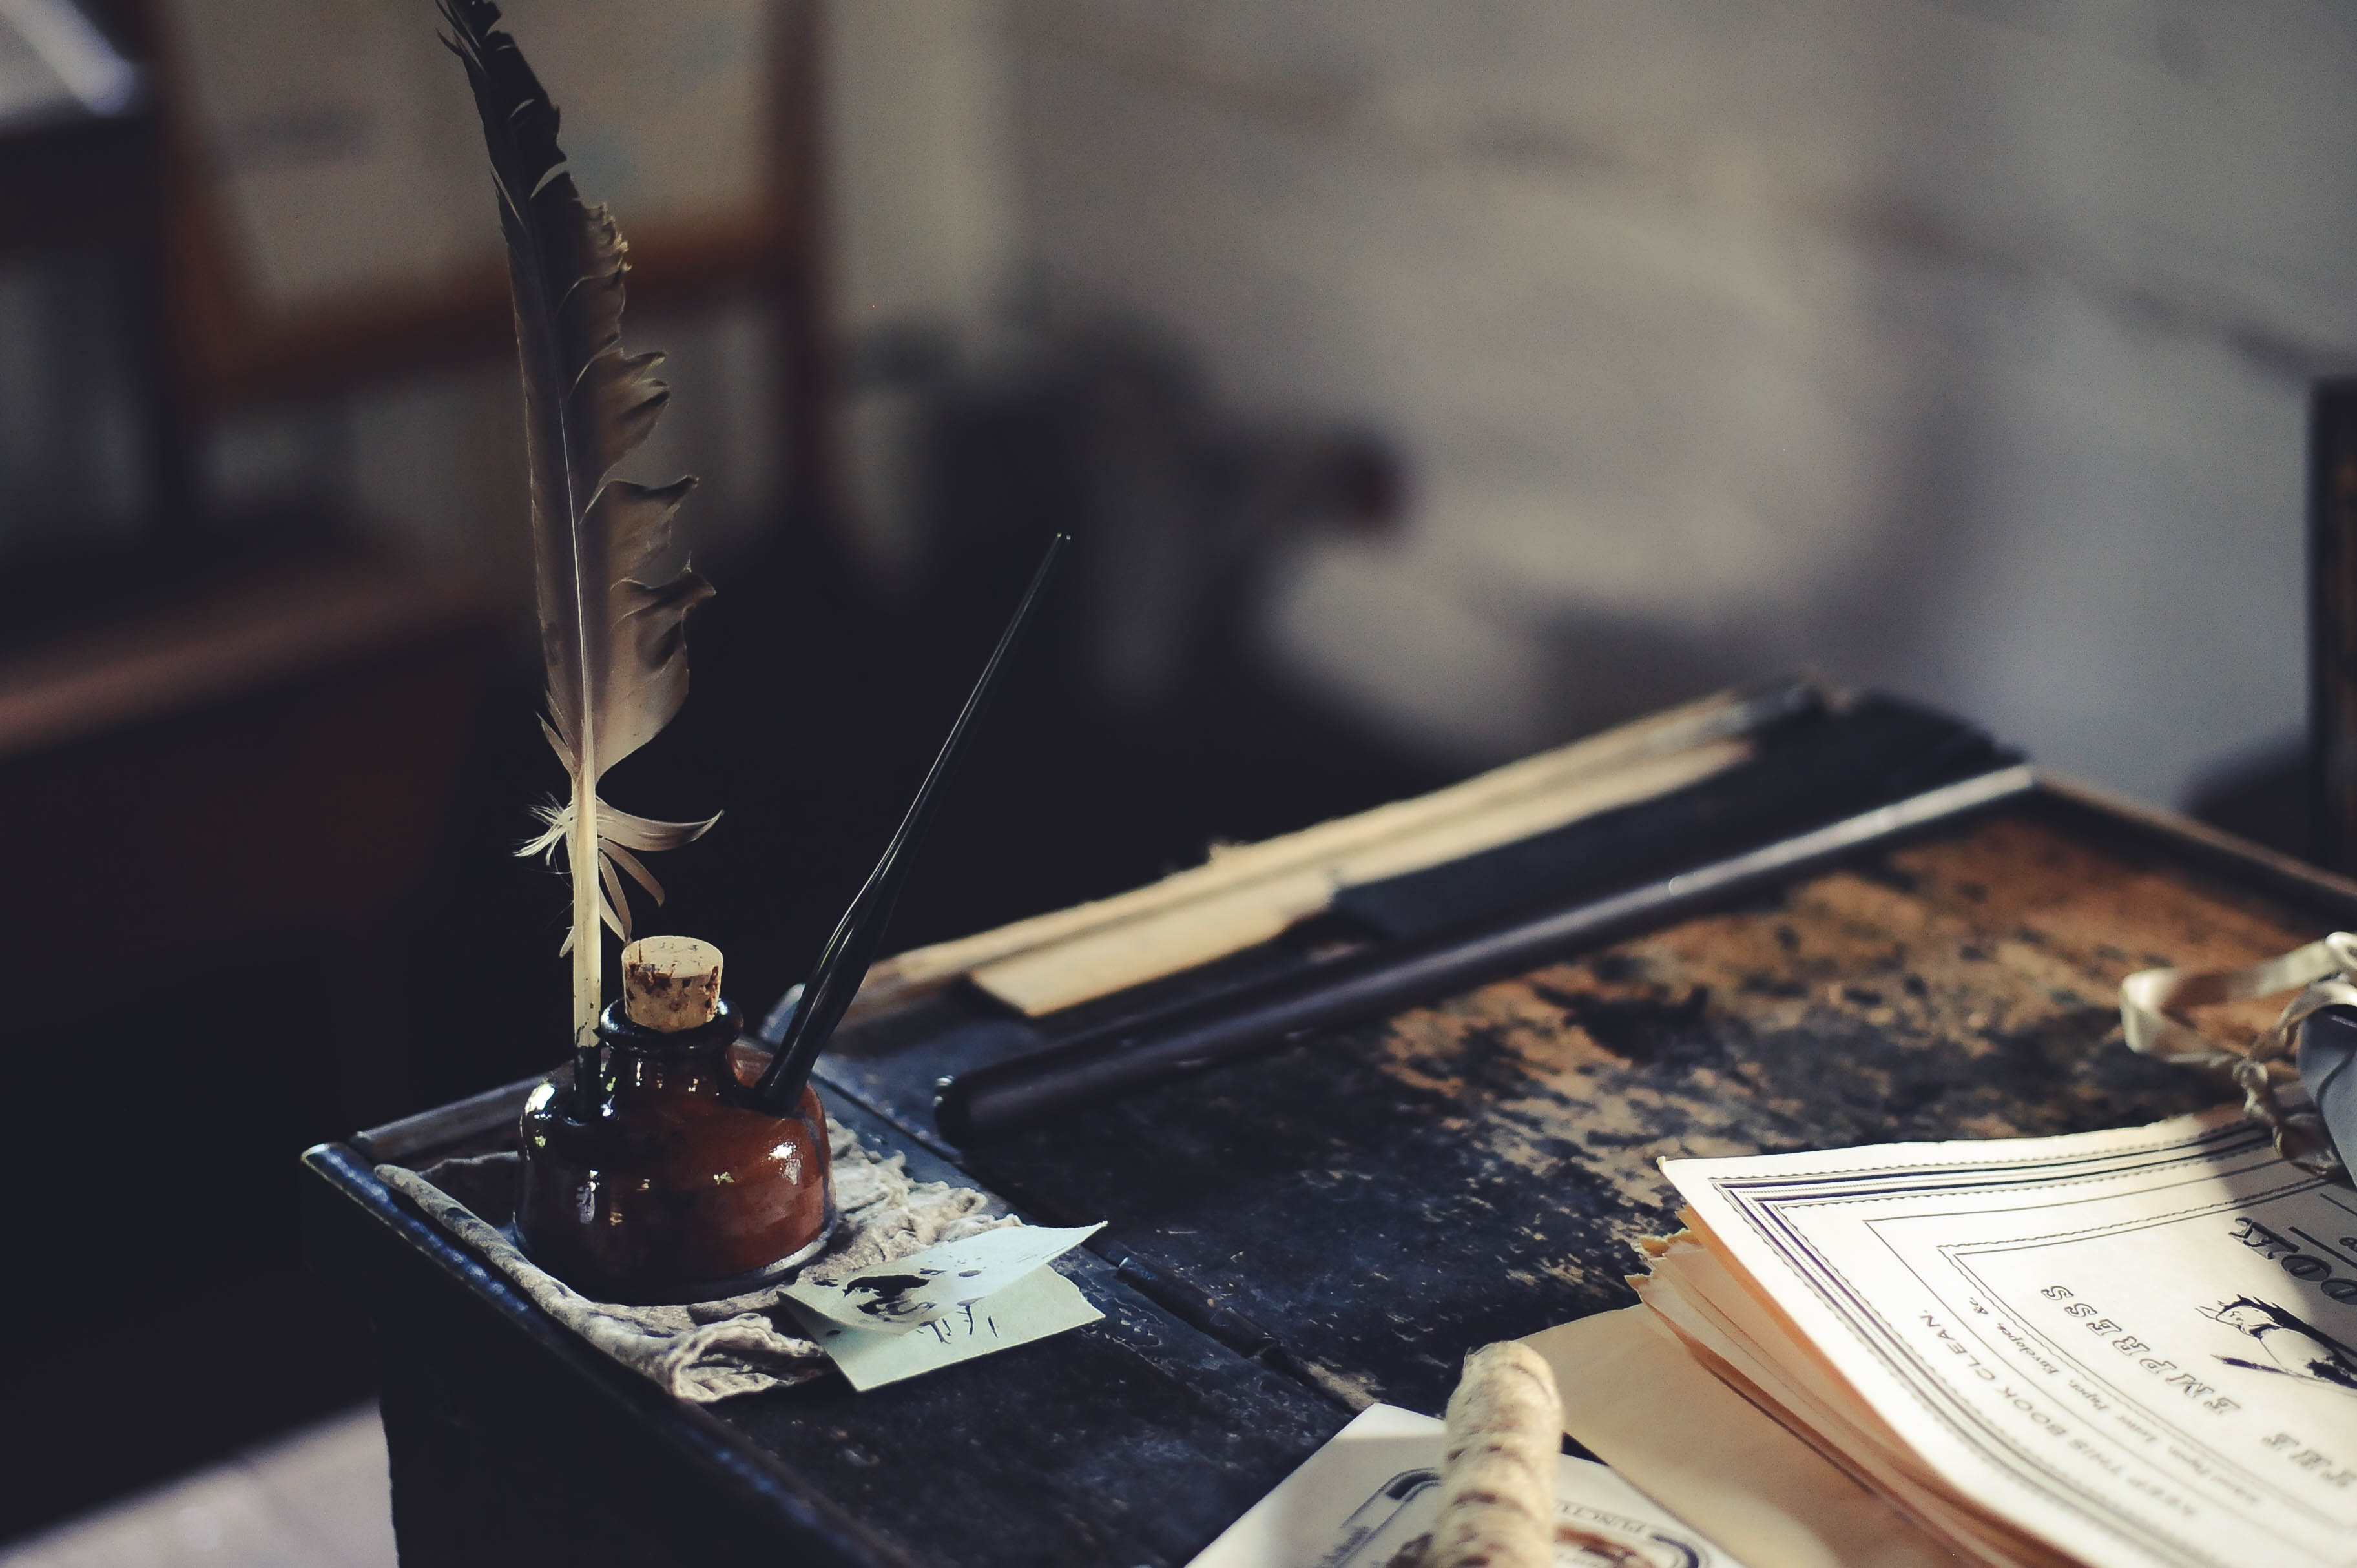
desk, writing, work, table, blur, people, technology, vintage, glass, office, drink, business, black, paper, education, art, indoors, design, shape, workplace